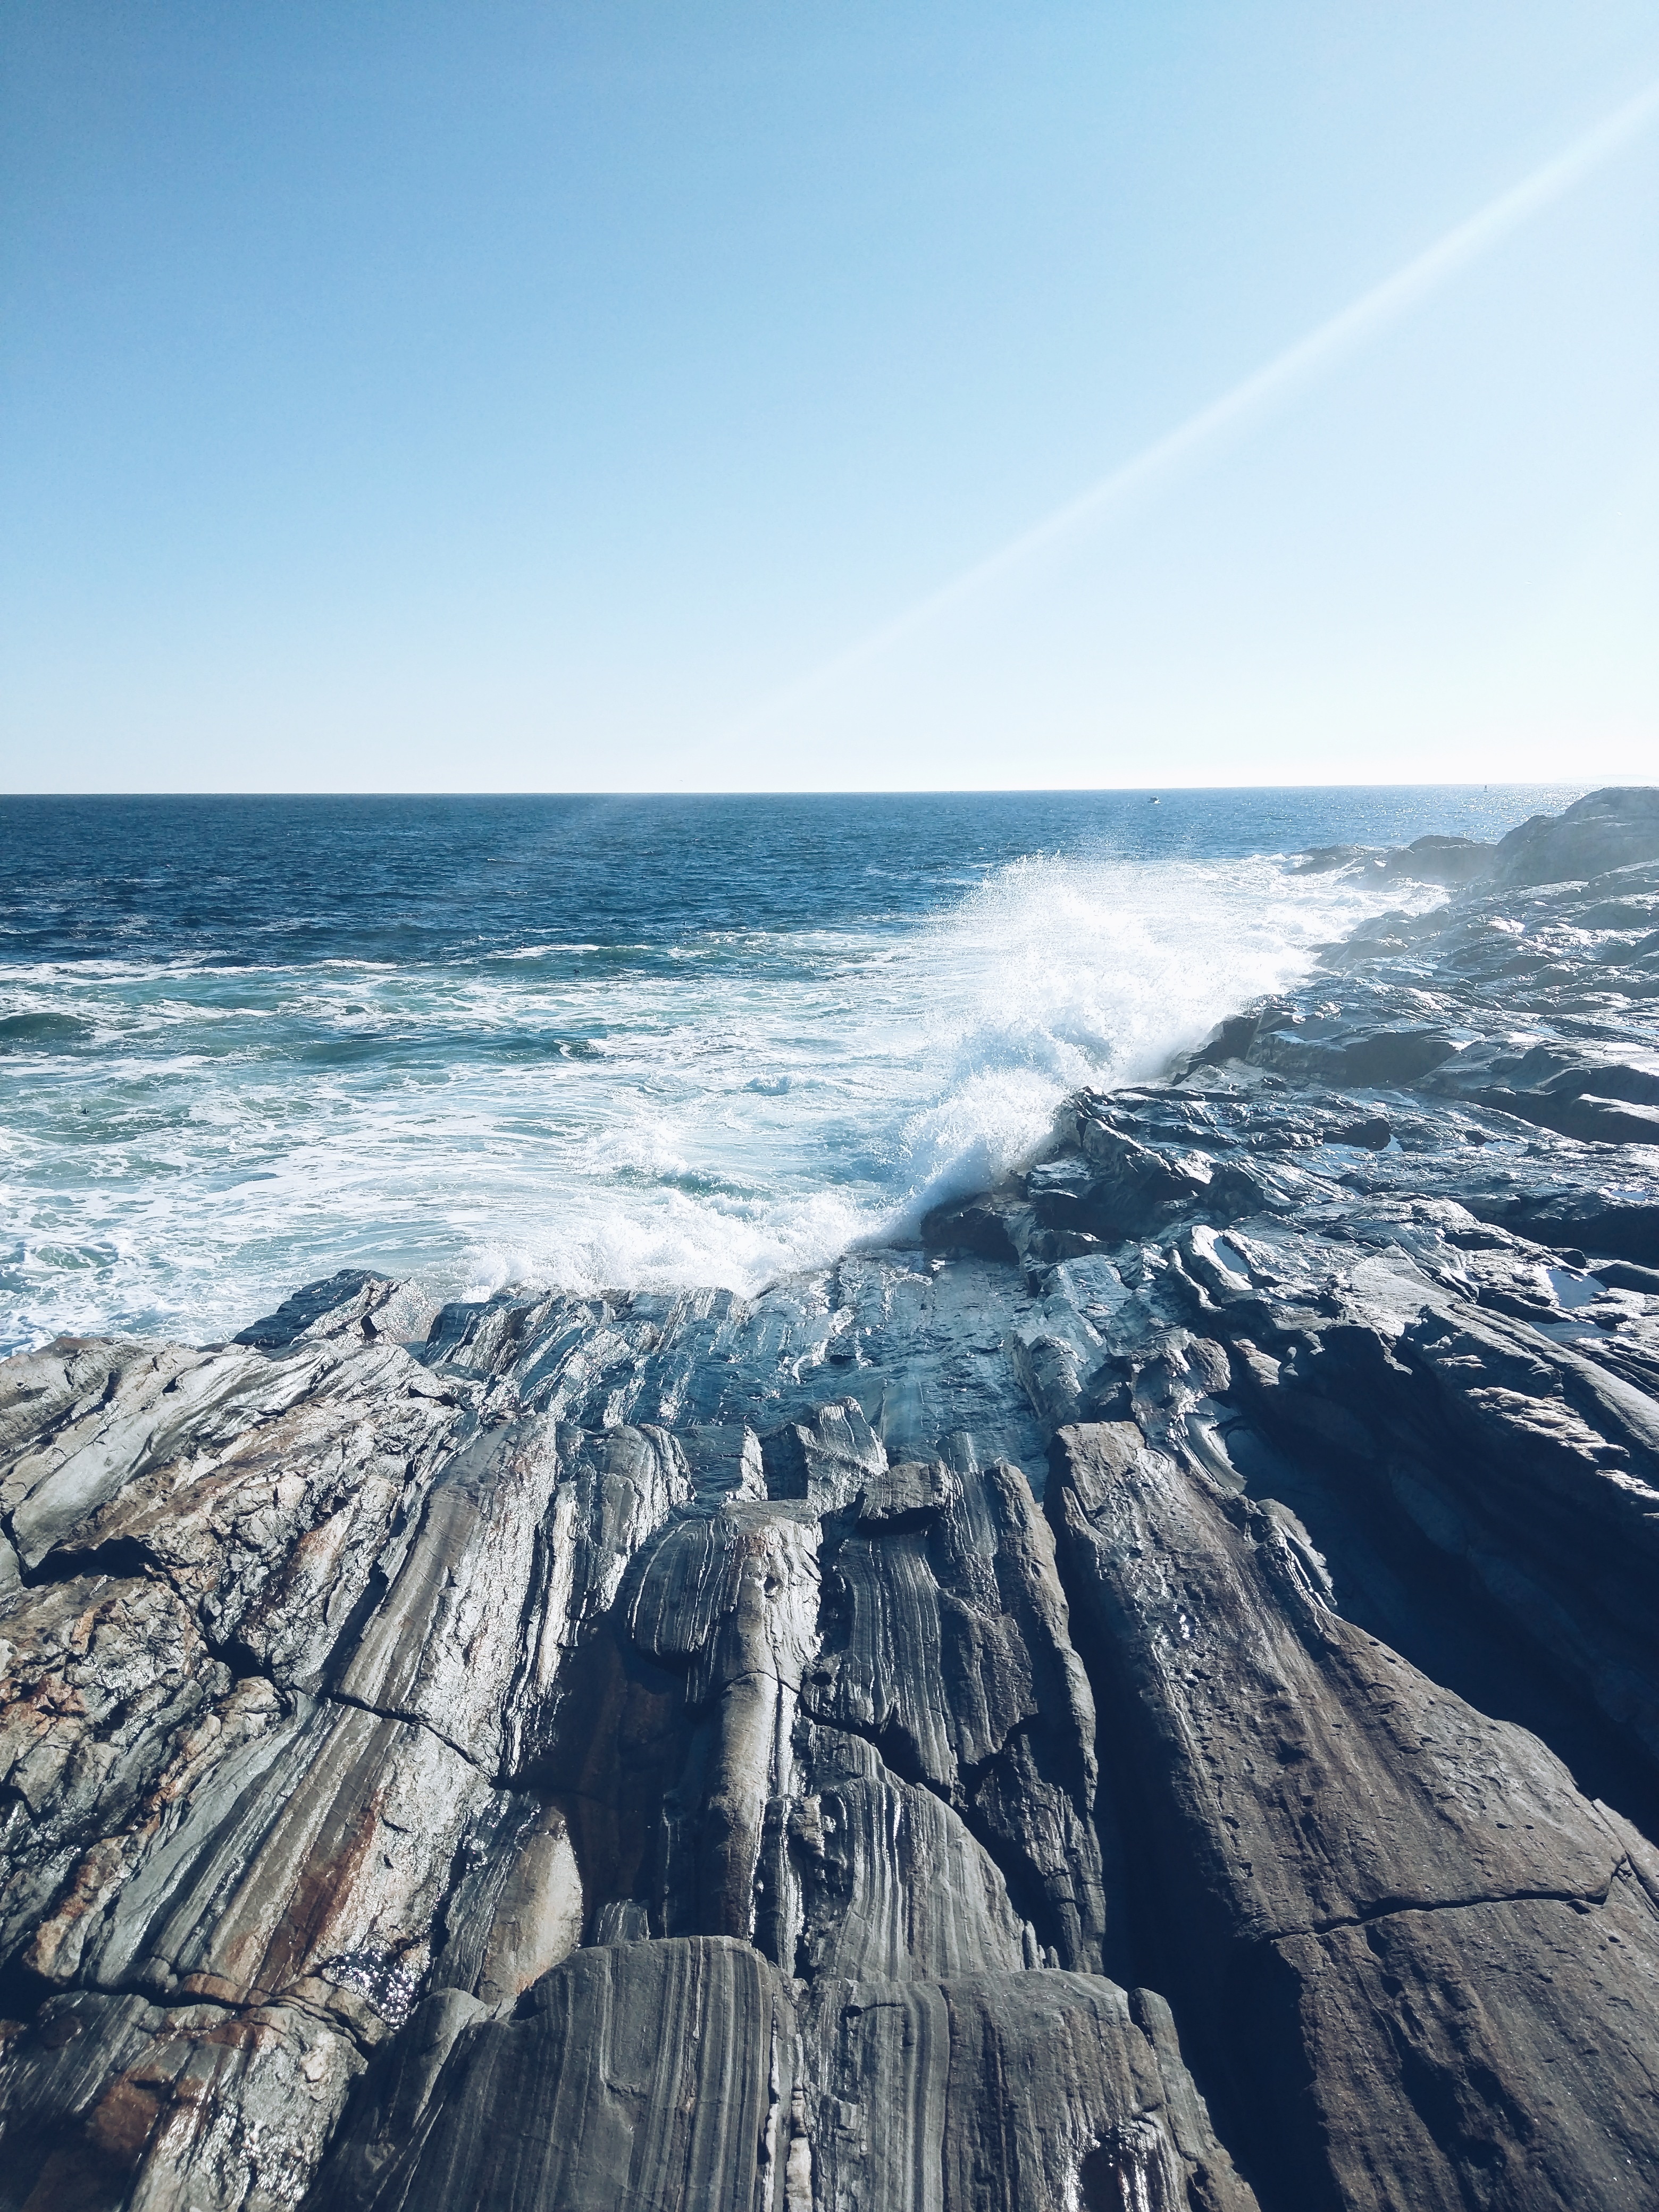
sea, coast, rock, ocean, horizon, mountain, snow, winter, shore, wave, cliff, ice, arctic, terrain, cape, landform, geological phenomenon, wind wave